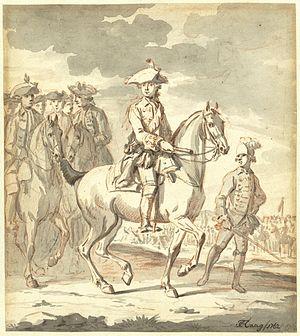
Le jeune prince Guillaume V d'Orange-Nassau, à cheval, avec un résultat. Sanguine, brosse en gris.
Guillaume V Batave, prince d'Orange-Nassau, né à La Haye le 8 mars 1748 et mort à Brunswick le 9 avril 1806, est prince de Nassau-Dietz à sa naissance, prince d'Orange-Nassau en 1751, stathouder des Provinces-Unies de 1751 à 1795, prince de Fulda et comte de Corvey en 1802. Il fut le dernier stathouder des Provinces-Unies.